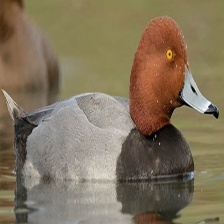
Species: RED HEADED DUCK
Scientific name: AYTHYA AMERICANA
ImageNet parent category: drake